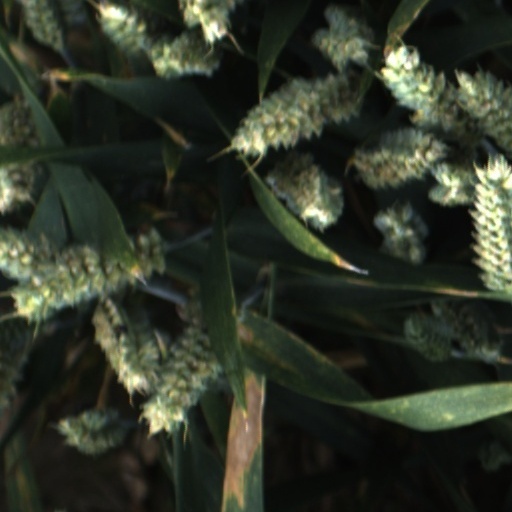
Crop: wheat